The Head of the Family (1967 film)

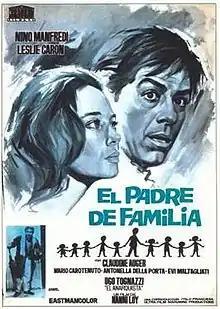
Spanish poster

Il padre di famiglia (internationally released as The Head of the Family) is a 1967 Italian-French comedy film directed by Nanni Loy. For his performance in this film and in "Italian Secret Service", Nino Manfredi was awarded with a Golden Plate at the 1968 David di Donatello Awards.